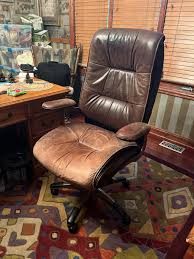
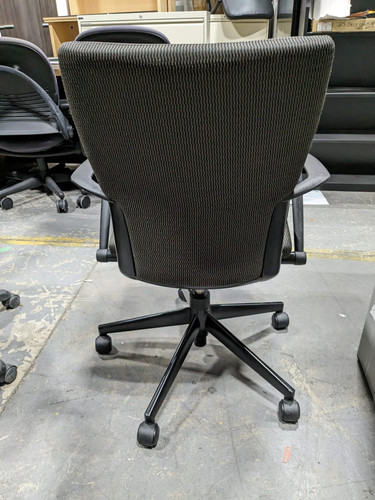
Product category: items_chair
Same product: no